Sun Newspapers

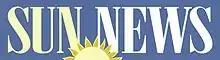

Sun Newspapers was formed as a chain of weekly newspapers serving Northeast Ohio. Prior to a major reorganization in 2013, the chain consisted of 11 weekly newspapers serving 49 different communities in Greater Cleveland. The papers are focused on suburbs and exurbs in Cuyahoga, Geauga, Lorain and Medina counties. Its offices are in Valley View.